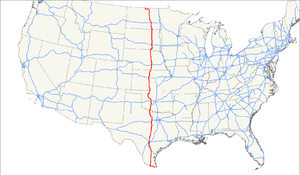
La U.S. Route 281 ou US 281 est une U.S. Route reliant la frontière entre les États-Unis et le Canada près de l'International Peace Garden et de Dunseith au Nord, à la frontière avec le Mexique à Brownsville au Sud. Elle a une longueur de 3 013 kilomètres.